Operation Rah-e-Nijat

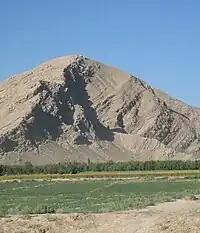
The Pakistan Armed Forces fought the war in open green plains and dry high mountains.

By June 21, 2009, at least 46 militants were killed in the South Waziristan tribal region and the Malakand division. Six soldiers, including an Army officer, were killed and 17 soldiers injured in fighting in the Malakand and South Waziristan Agency within a 24-hour period. Another six militants were apprehended, the military said. These were the first known casualties among Baitullah Mehsud's fighters in a new offensive in South Waziristan, where al-Qaeda chief Osama bin Laden and his other top commanders and Taliban leaders were believed to be holed up. On June 28, eight militants were killed in Swat and 10 in Waziristan, in operations that destroyed the militants' command network and led to the seizure of "a huge amount" of arms and ammunition, army spokesman Major General Athar Abbas told reporters. Sixteen soldiers were killed in action, twelve of them dying near the Afghan border in the North Waziristan tribal area when their convoy was ambushed. Several vehicles were hit in the ambush and another 10 soldiers were seriously wounded.